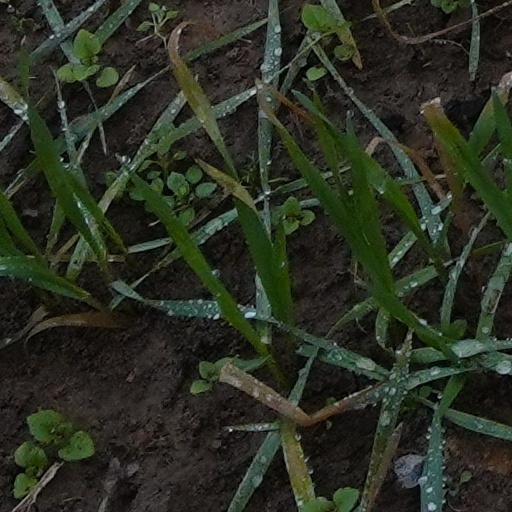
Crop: wheat